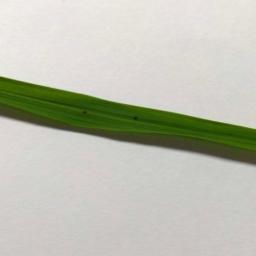
Label: Rice___Brown_Spot